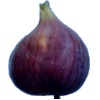
Label: fig